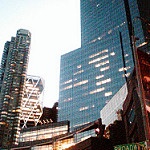
Scene: Outdoor